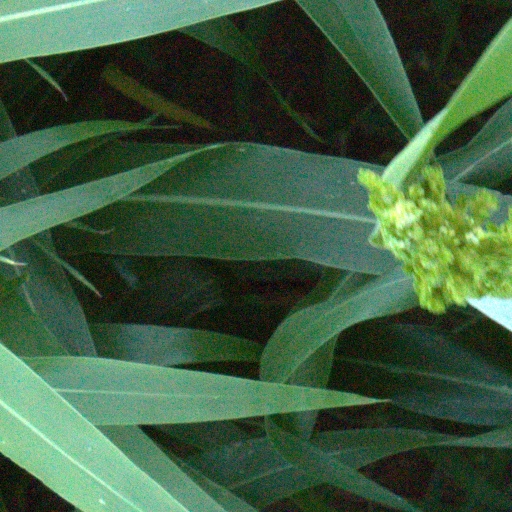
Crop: sorghum